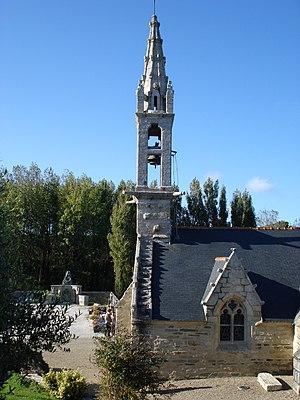
La liste des églises du Finistère recense de la manière la plus complète possible les églises, cathédrales et basiliques situées dans le département français du Finistère.
Cet article recense une partie des monuments historiques du Finistère, en France.
Pouldreuzic [puldʁøzik] est une commune du département du Finistère, dans la région Bretagne, en France.